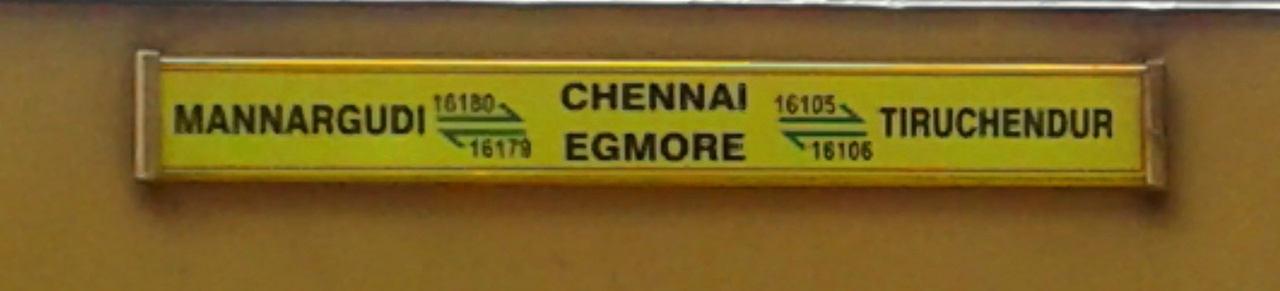
Name board of Tiruchendur and Mannai Express